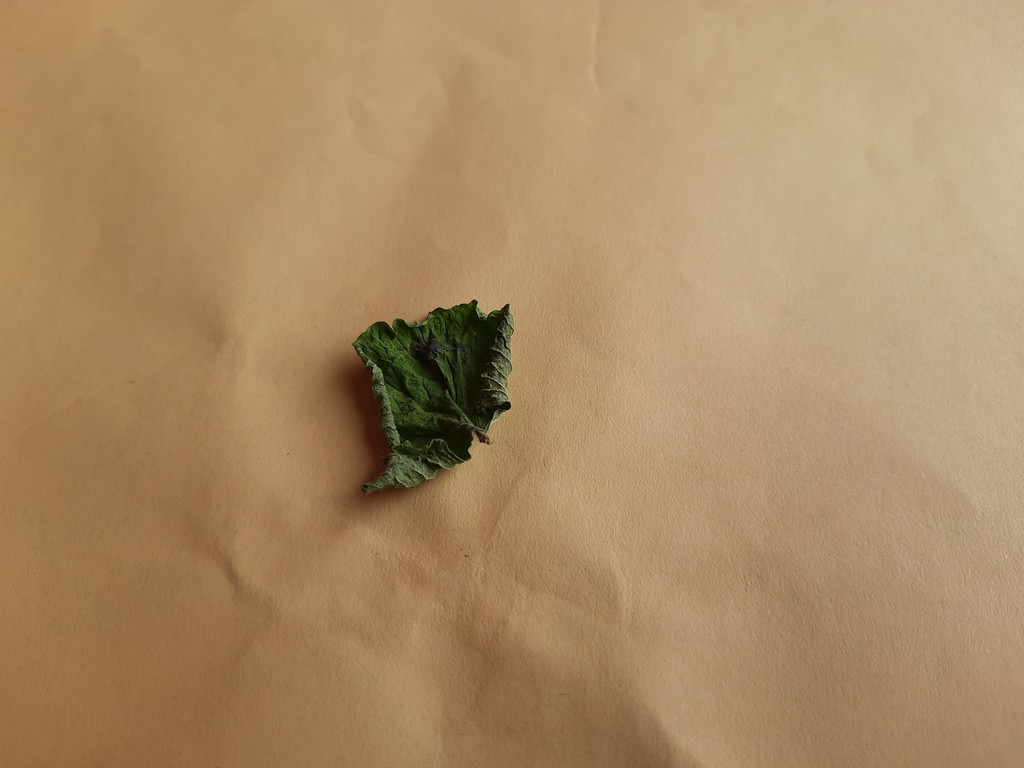
Label: Dried